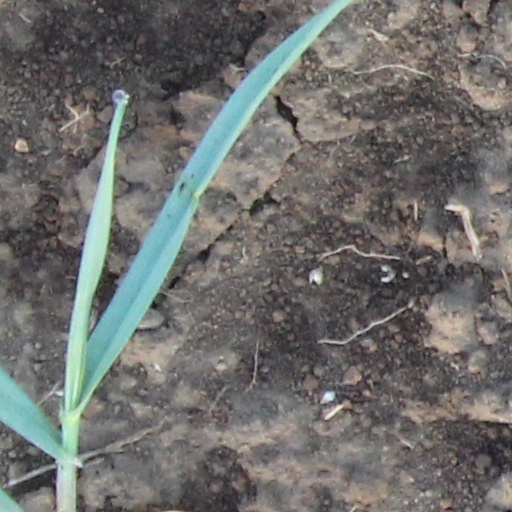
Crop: wheat